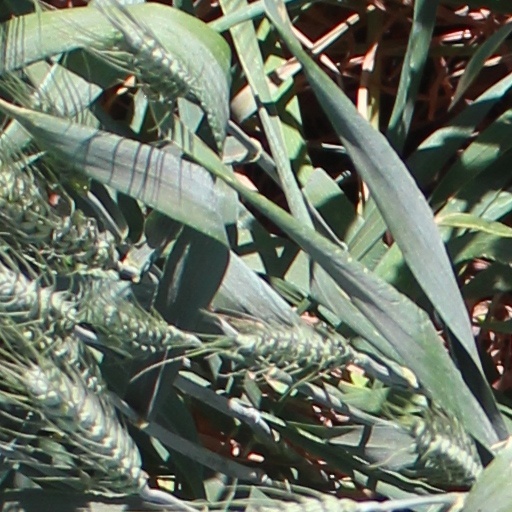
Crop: wheat